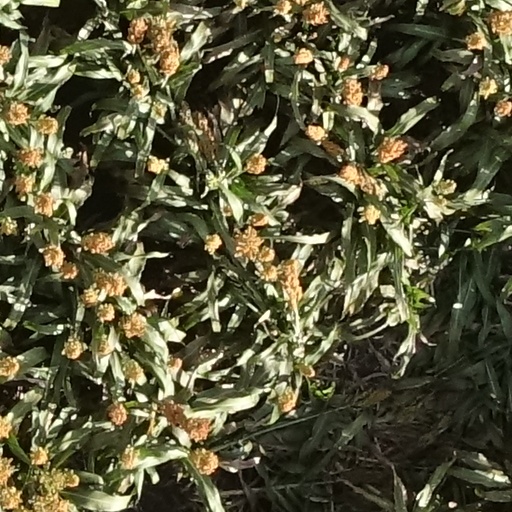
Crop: sorghum